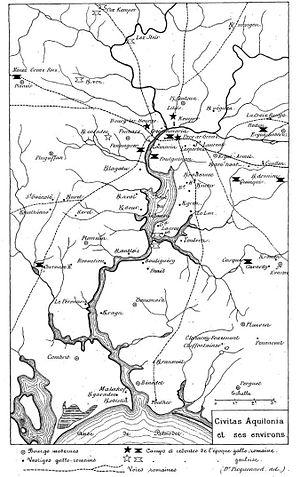
Carte des implantations romaines à Civitas Aquilonia (Quimper) et ses environs
L'Odet est un fleuve côtier breton long de 62,7 km qui prend sa source dans les montagnes Noires à Saint-Goazec, au lieu-dit Yeun-ar-Vouster, et aboutit dans l'Atlantique entre Sainte-Marine et Bénodet – en breton Ben" = « embouchure » et donc « embouchure de l'Odet ».